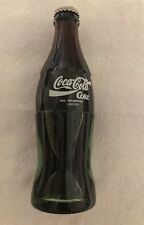
Waste category: glass